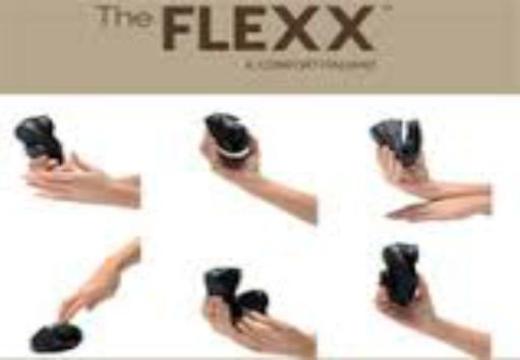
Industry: Clothes